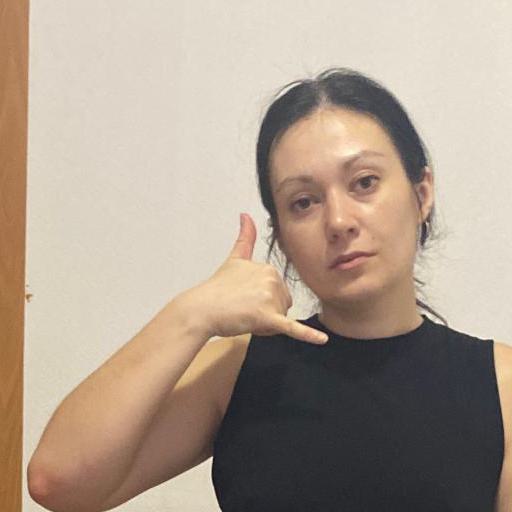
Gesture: call